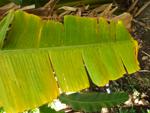
Label: xamthomonas